Law school in the United States

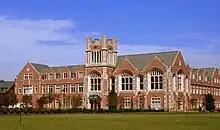
Washington University School of Law in St. Louis, the first chartered law school in the United States to admit women

Women were not allowed in most law schools during the late 1800s and the early 1900s. In 1869, two newly opened law schools permitted women to enroll: Washington University School of Law became the first chartered law school in America to admit women, and Howard University School of Law was founded with an open admissions policy accepting Black and White men and women to enroll. The "first woman on record to have received a law degree was Ada Kepley from Union College of Law in Illinois (Northwestern)" in 1870. Some law schools that allowed women before most others were Buffalo Law School which "begun in 1887 ... and open to women and immigrant groups"; University of Iowa College of Law which "admitted women as law students" since at least 1869; University of Michigan Law School; and Boston University School of Law which started admitting women in 1872.